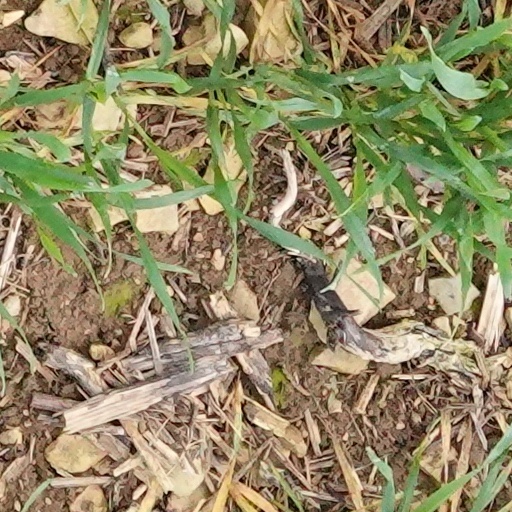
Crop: wheat